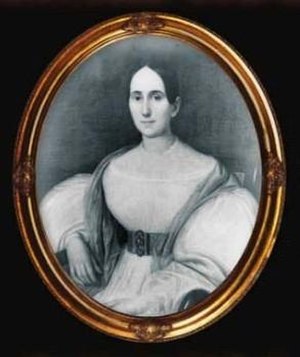
Delphine LaLaurie
Marie Delphine Lalaurie, bedre kendt som Madame Lalaurie var en amerikansk/fransk societydame og seriemorder kendt for tortur og mord på slaver.